Cape Town International Convention Centre

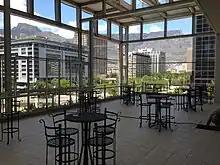
Roof terrace view of Table Mountain

The convention centre has exhibition and trade show space of approximately that can be divided into multiple conference or banquet venues; a Grand Ballroom, which can be divided by soundproof partitioning. Catering is offered at the premises. The centre has two auditoriums, one seating up to 1500 and the other up to 620.